Rohit Chand

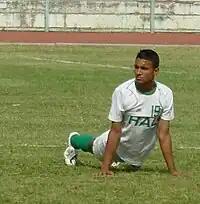
Chand training with HAL in 2011

On 2 January 2012, it was reported that Chand had signed a 6-month contract with the club after trying his luck in Europe. In April, Chand scored a hat-trick in I-League match but despite his efforts his team went on to lose the match. And his efforts were not enough to prevent HAL from relegation in the I-League. His contract at HAL expired in 2012 after they were relegated from the top tier of I-League.